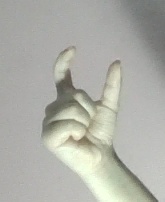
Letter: nun